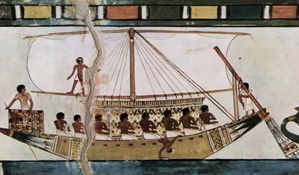
Ror
Styreåre til højre på en ægyptisk flodbåd illustreret i Mennas grav (c. 1422-1411 f.Kr.)
Et ror er et stykke udstyr, som anvendes til at styre skibe, både, ubåde, luftfartøjer eller andre fartøjer, som skal forcere luft eller vand.